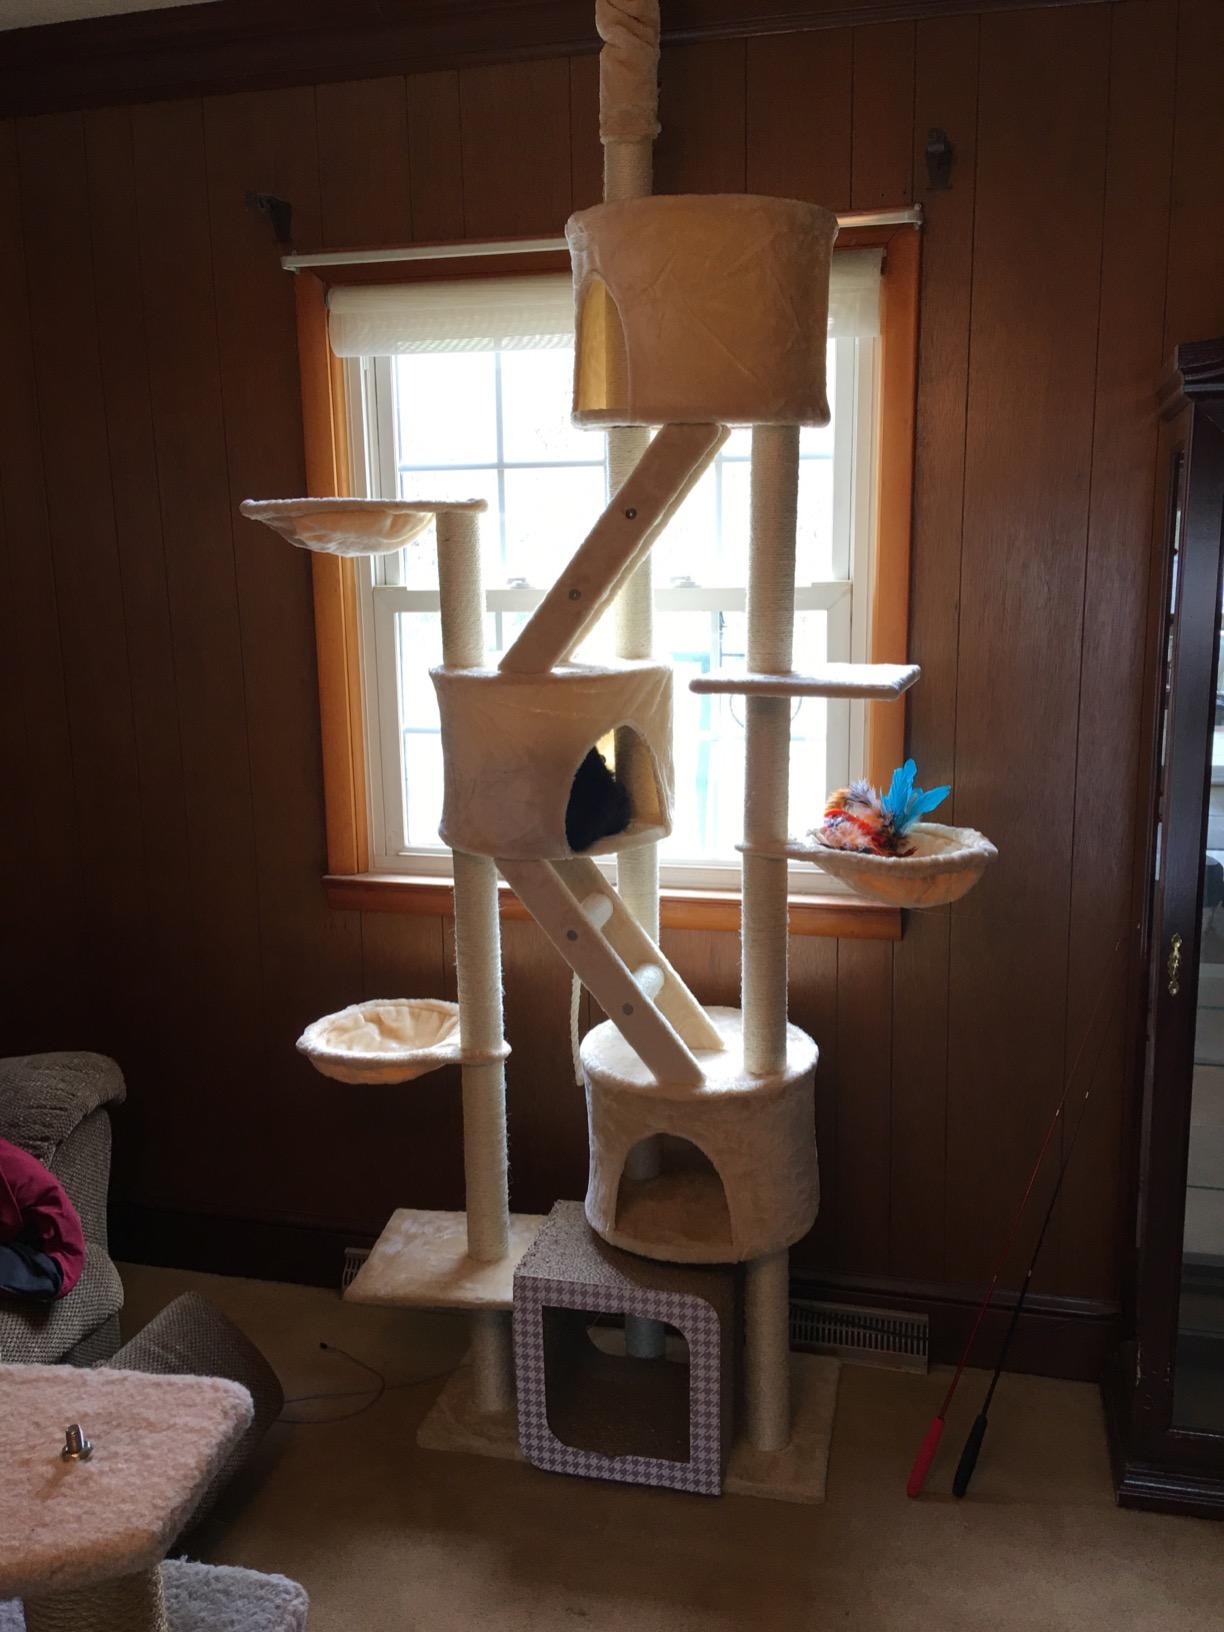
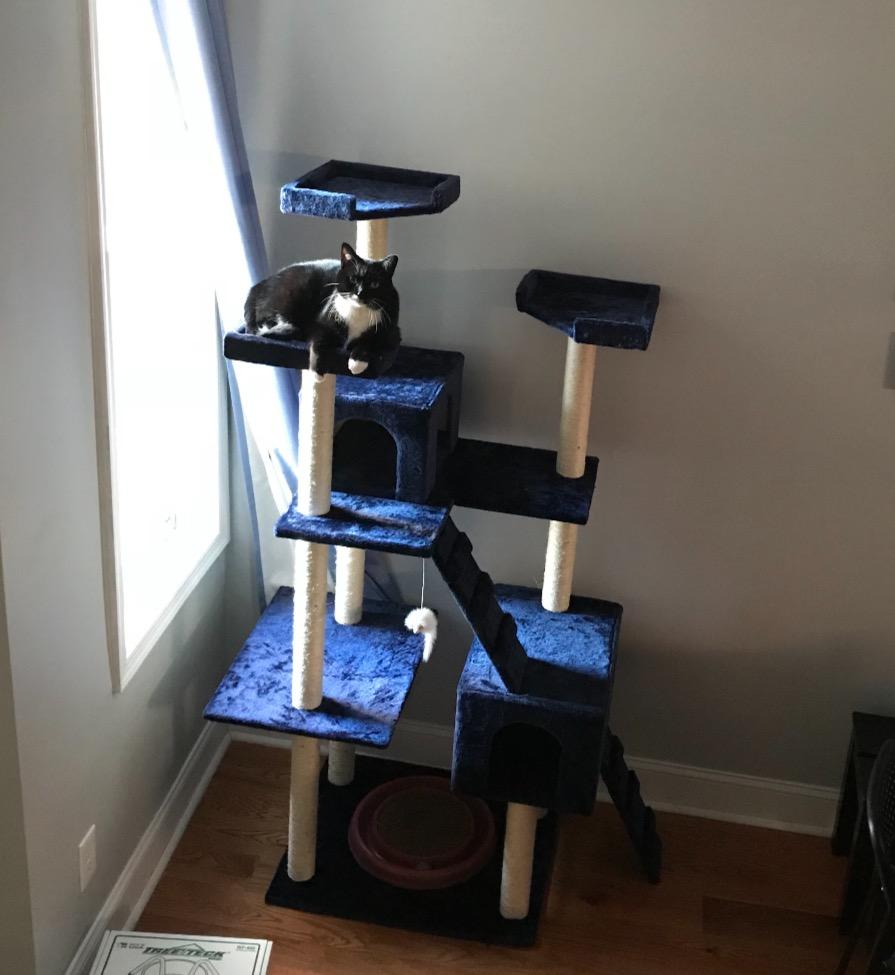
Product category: items_cat tree
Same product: no